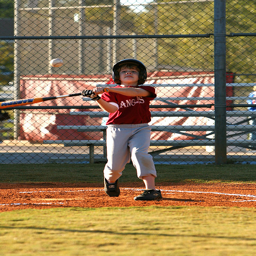
The child is swinging at a baseball on the field.
a boy about to hit a baseball with his bat
A young boy holding a baseball bat at the pitch
a little boy getting ready to hit a baseball with a bat
A child is playing with a baseball bat and a ball.